Emiliya Dimitrova

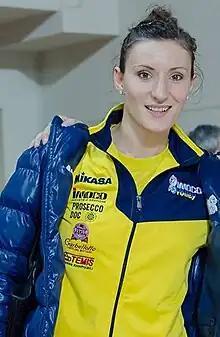

Emiliya Dimitrova (born Emiliya Nikolova 26 December 1991) is a Bulgarian volleyball player for the Grand Rapids Rise of the Pro Volleyball Federation and the Bulgaria women's national volleyball team.